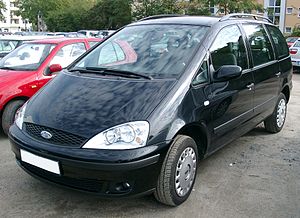
Ford Galaxy / Første generation (1995−2006)
Ford Galaxy er en personbilsmodel fra bilfabrikanten Ford, som kom på markedet i starten af 1995.